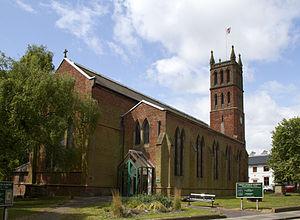
Oldbury est une ville des Midlands de l'Ouest, en Angleterre. Elle est située au cœur du Black Country, dans le district métropolitain de Sandwell dont elle est le siège. Au moment du recensement de 2001, elle comptait 10 830 habitants.